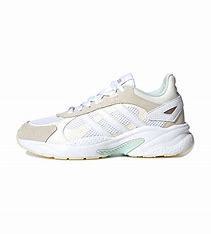
Brand: adidas
Model: neo Adidas NEO Crazychaos Shadow